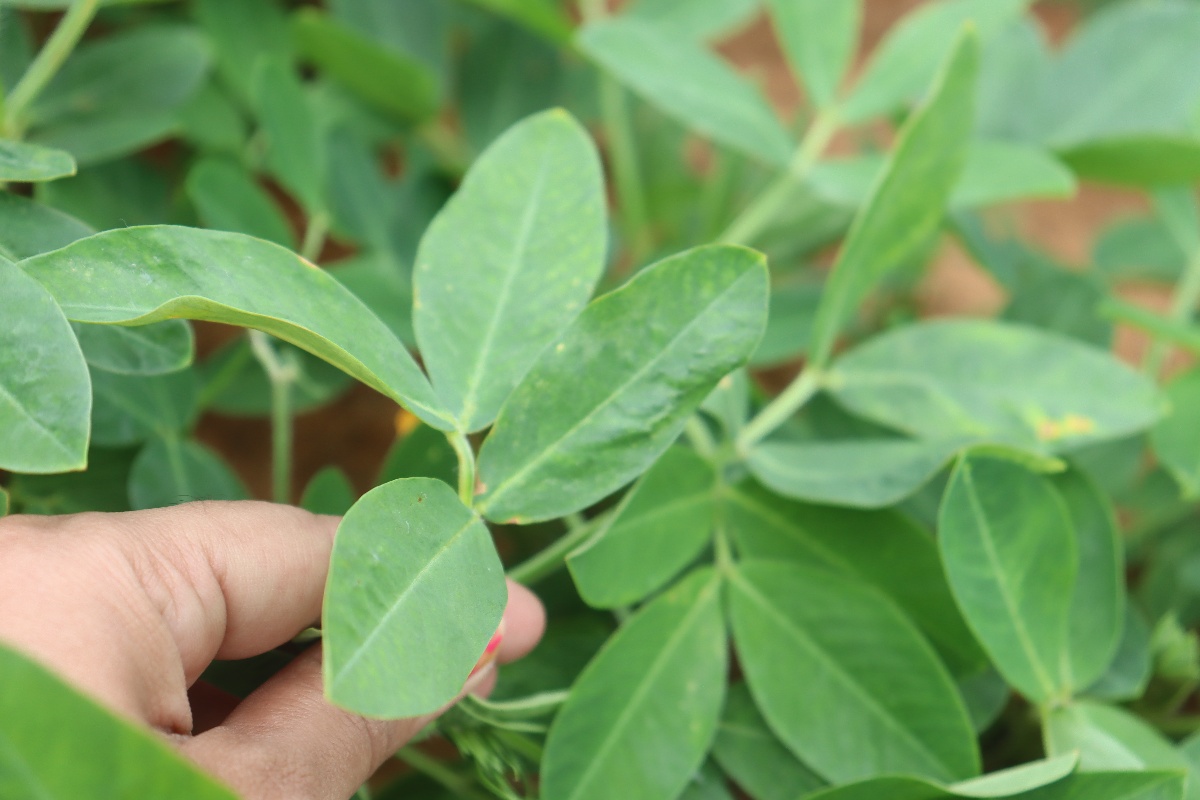
Label: healthy leaf